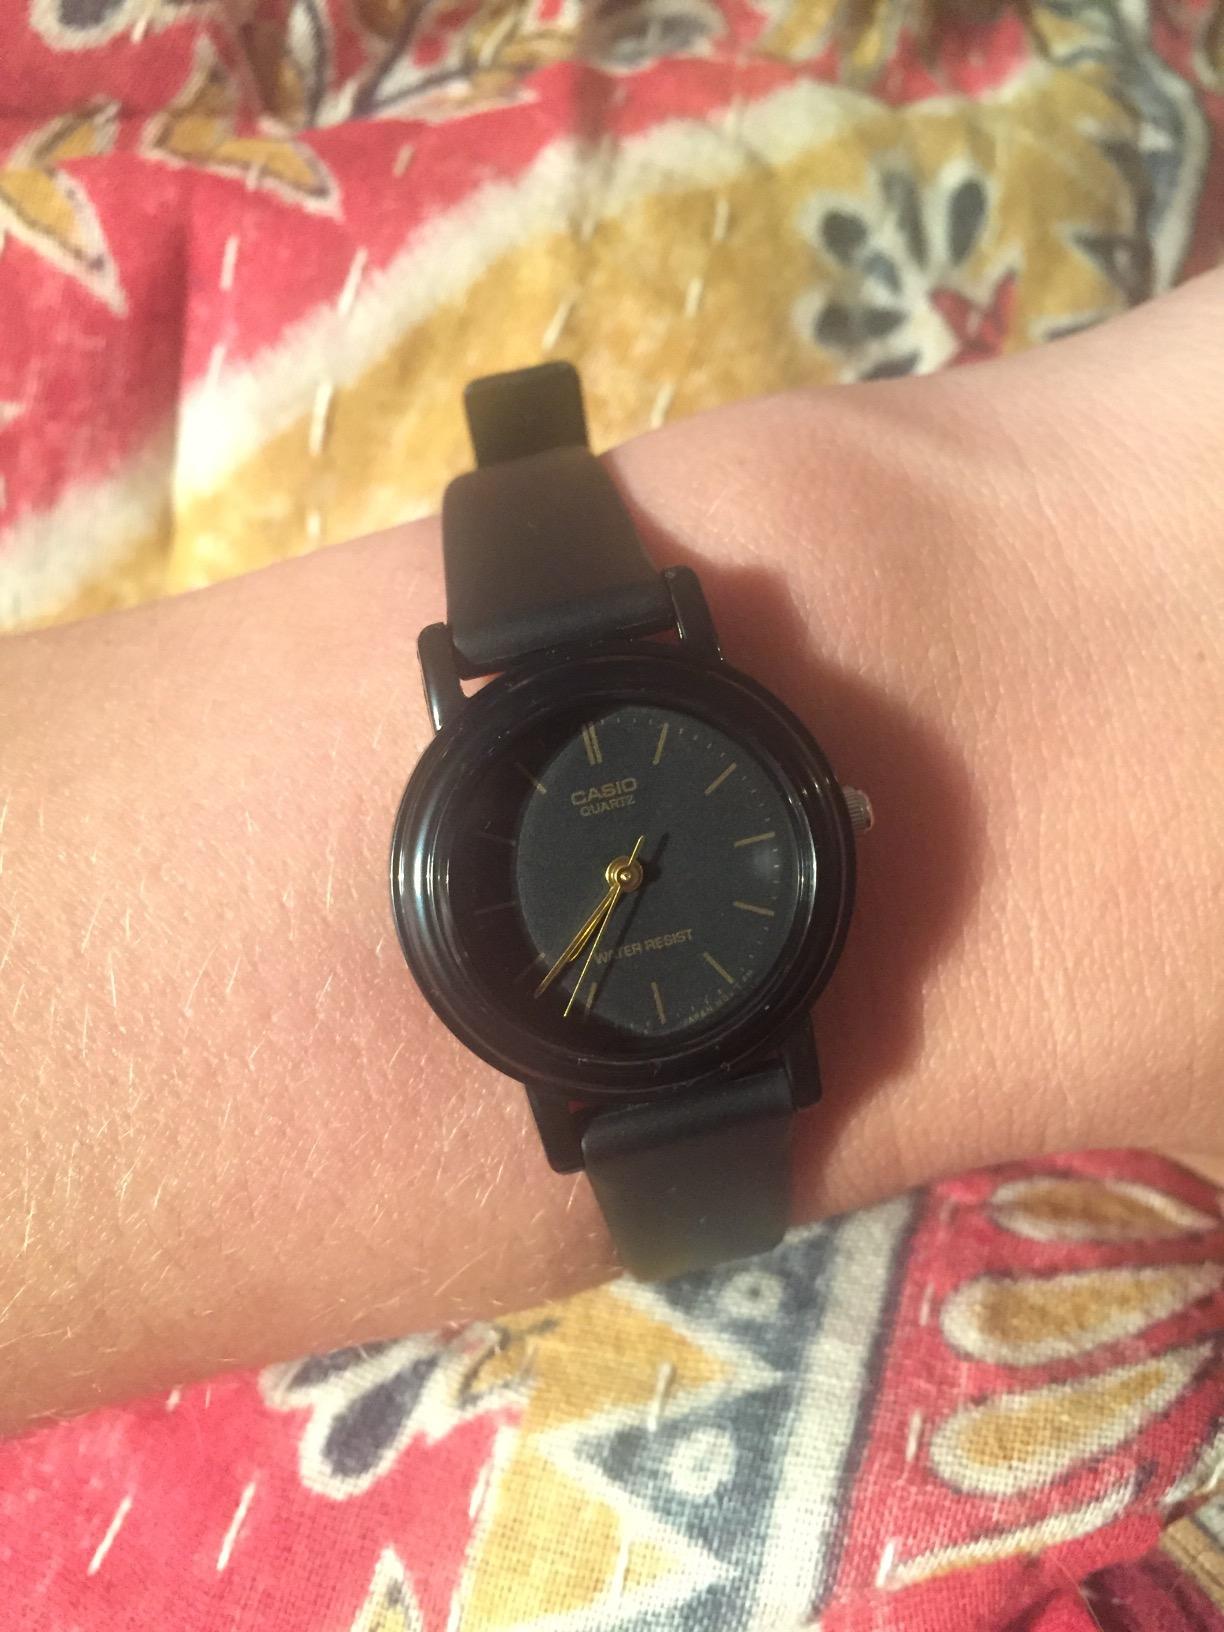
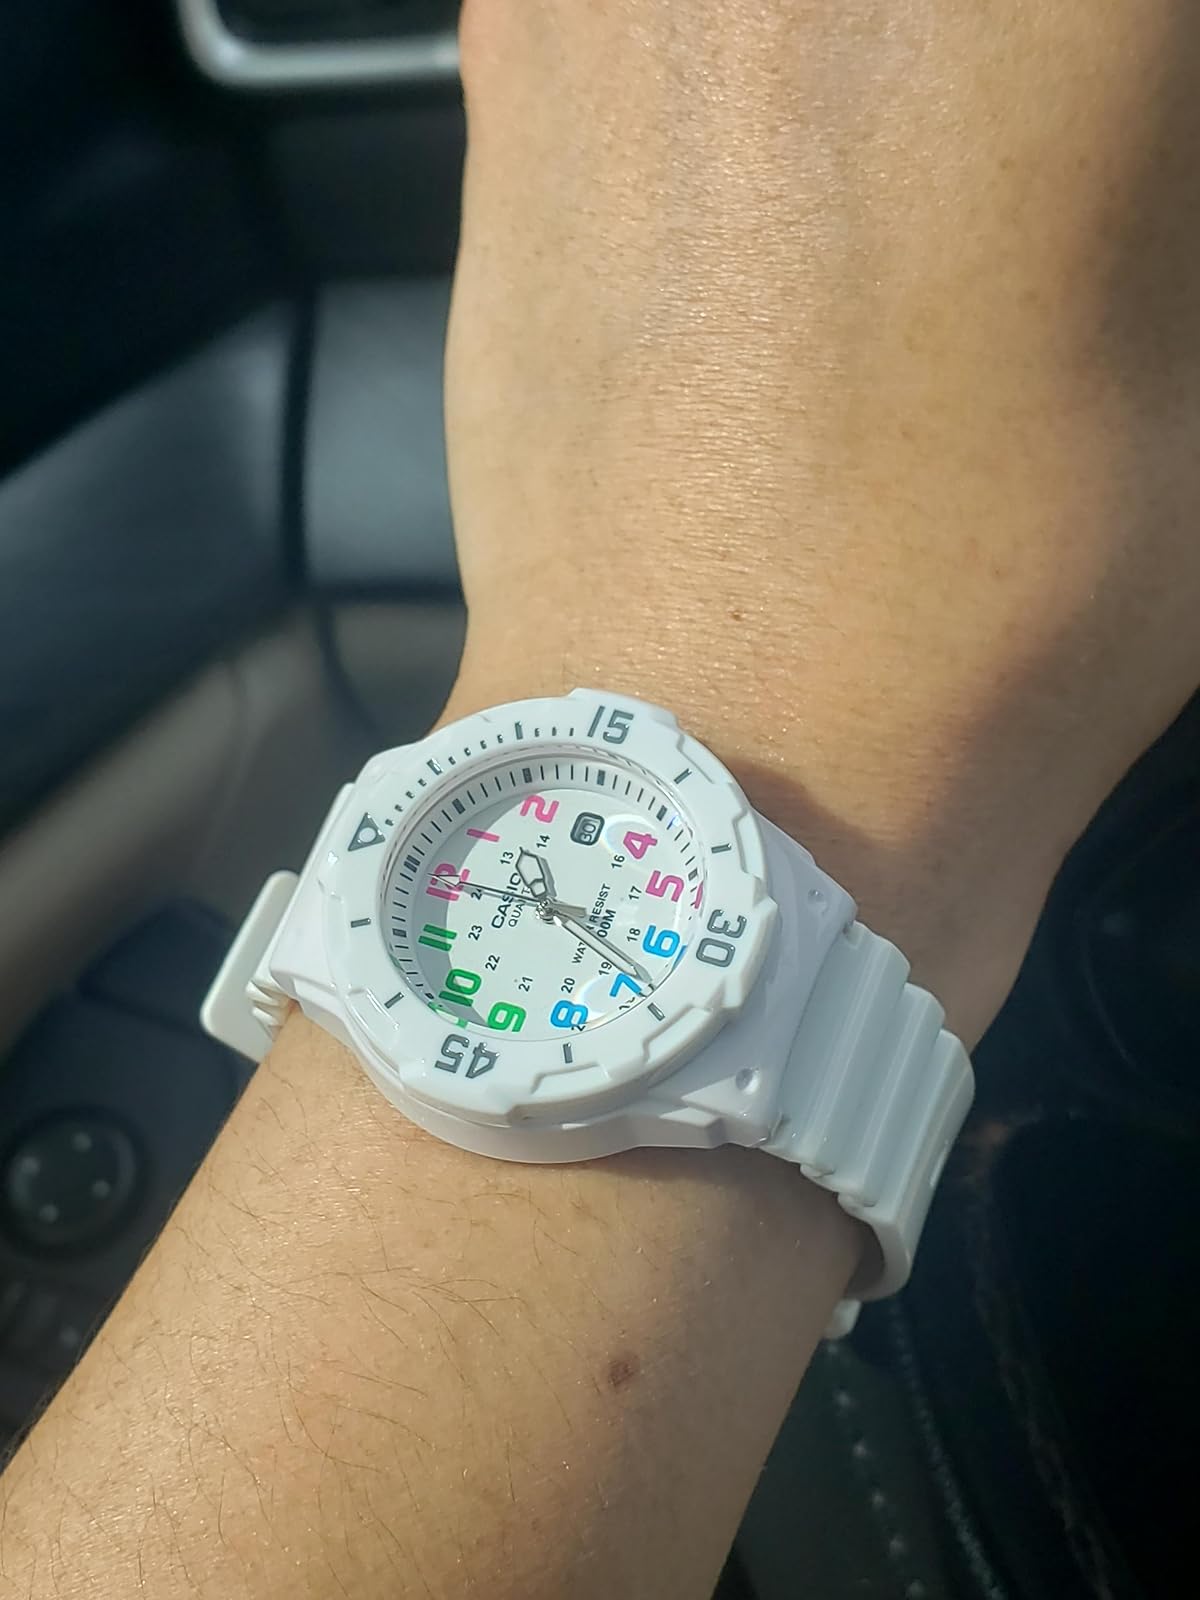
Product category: accessories_watch
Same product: no